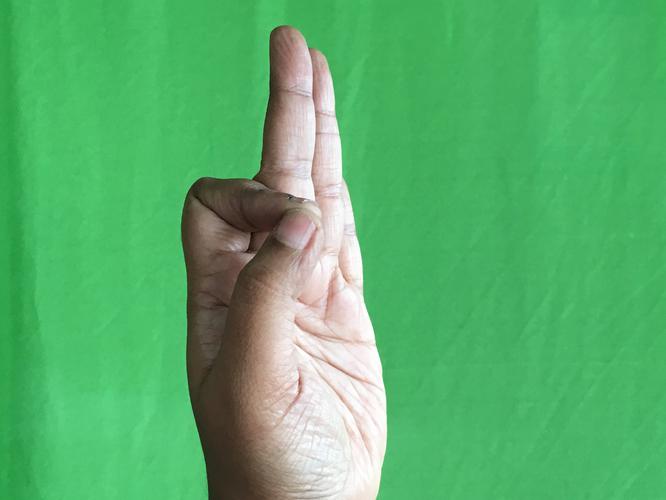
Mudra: Aralam
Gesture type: single_hand